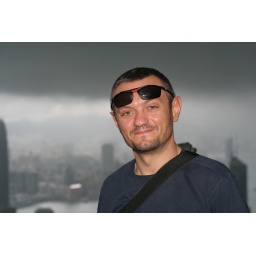
the big black clouds over hong kong island (photo from the Peak)